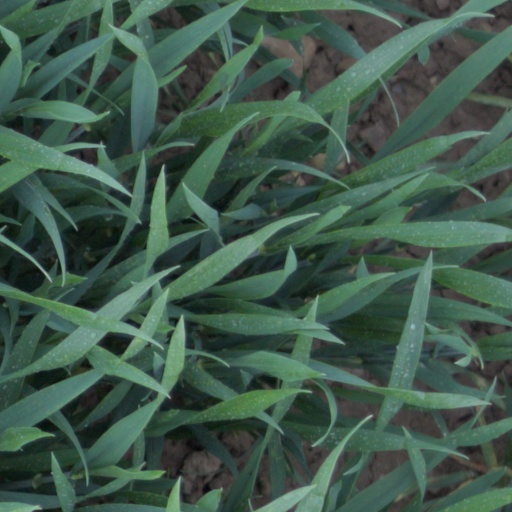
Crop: wheat